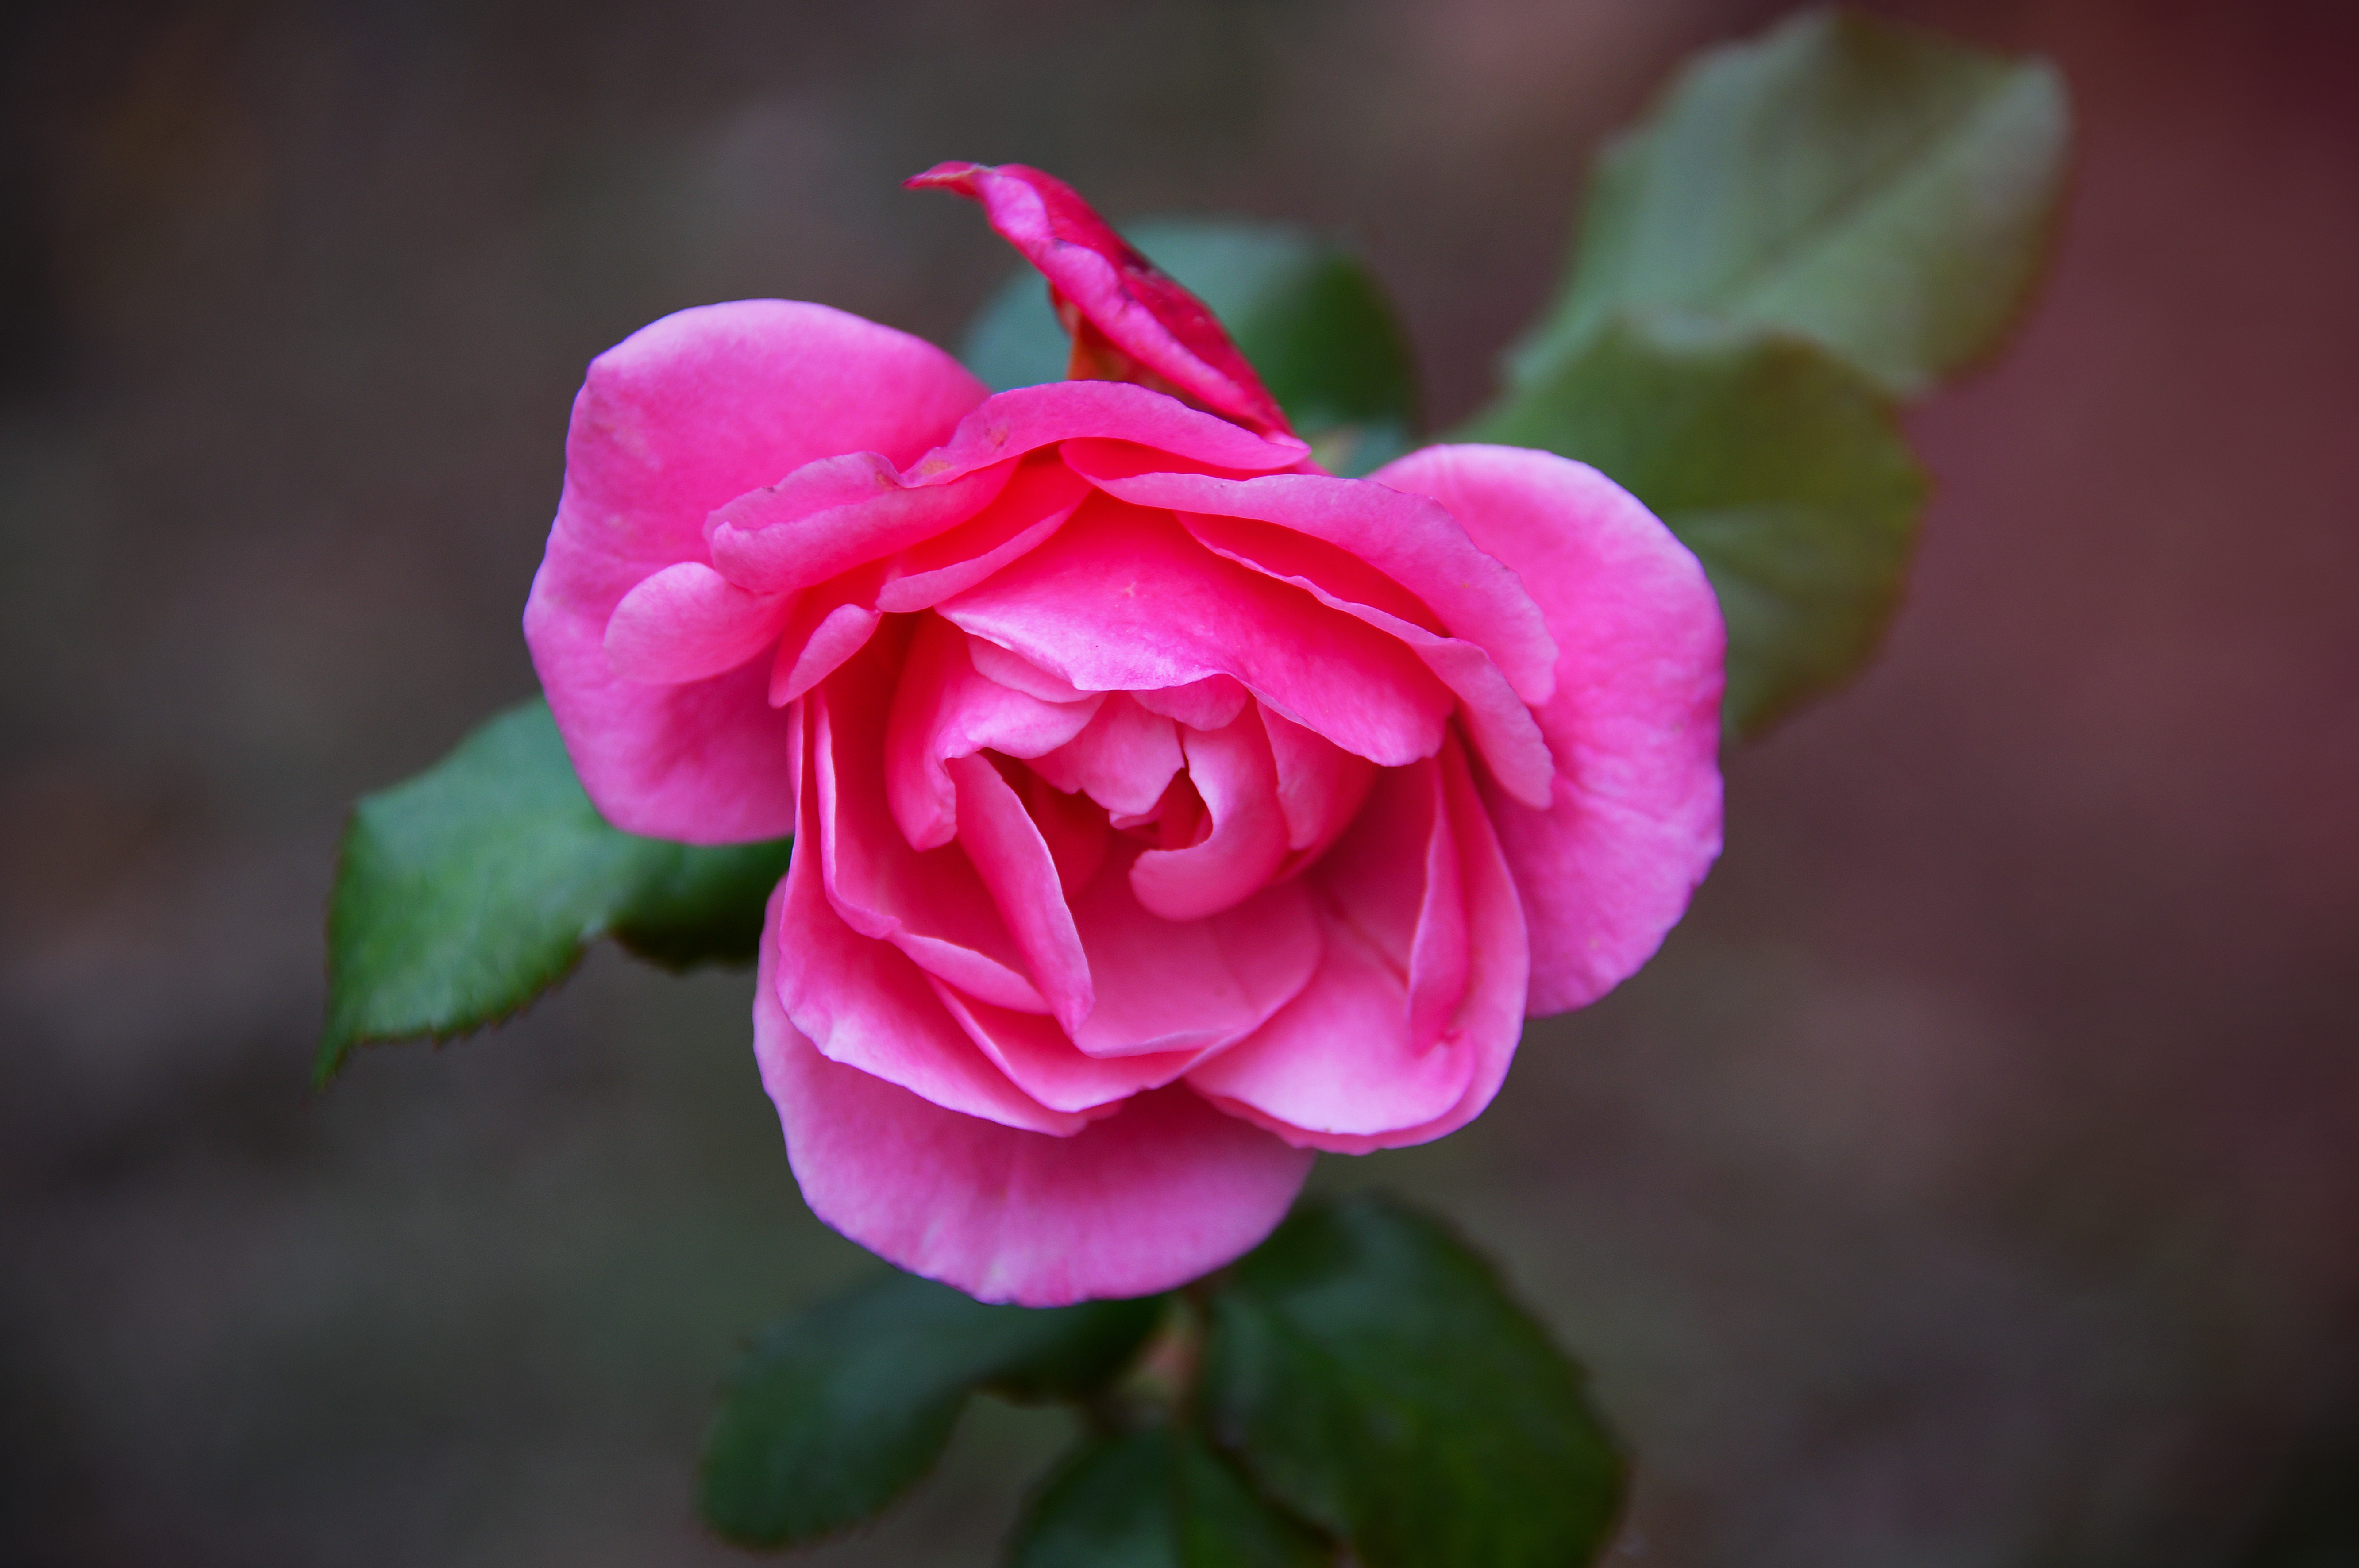
rose, pink, autumn, garden, bright, roses, beautiful, nature, green, flower, plant, leaf, petal, bloom, climbing, blooming, flowers, bush, floral, park, blossom, color, red, background, rose family, flowering plant, flora, garden roses, floribunda, rosa centifolia, close up, rose order, japanese camellia, camellia sasanqua, plant stem, china rose, macro photography, theaceae, camellia, begonia, spring, bud, rosa wichuraiana, computer wallpaper